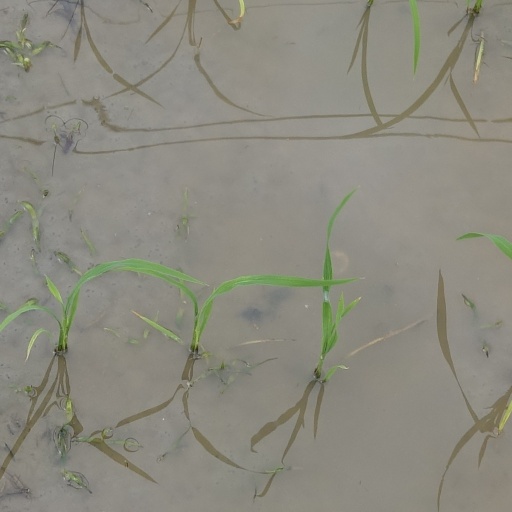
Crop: rice